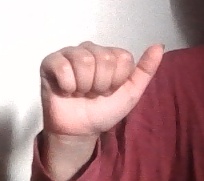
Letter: dhad